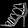
Label: Sandal